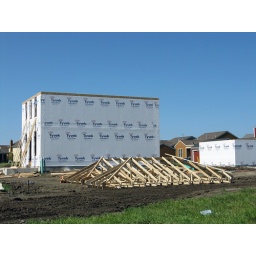
Yep, that's the roof on the ground. Pre-construction is the only time in the history of a house when the roof on the ground isn't a problem.